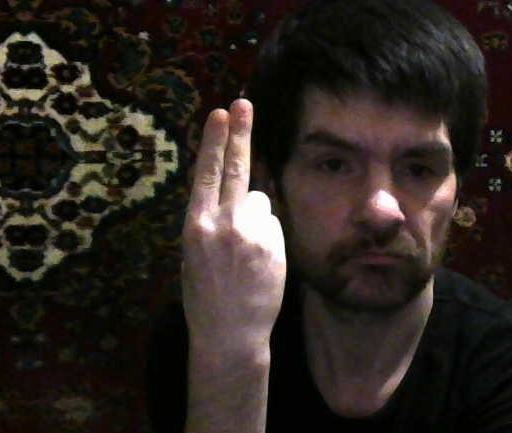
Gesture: two_up_inverted